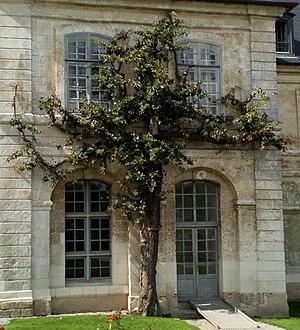
Vieux poirier de l'abbaye de Valloires, variété Cuisse Madame, planté en 1756.
La Cuisse Madame ou Cuisse de Dame est une variété de poire précoce.
L'abbaye de Valloires est une fondation cistercienne du XIIᵉ siècle située sur le territoire de la commune d'Argoules. Reconstruite au XVIIIᵉ siècle, elle est particulièrement bien conservée.